Beyond the Sea (Black Mirror)

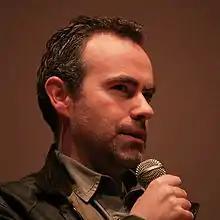
John Crowley directed "Beyond the Sea".

First reports in July 2022 revealed the casting of Aaron Paul, Josh Hartnett, Kate Mara, and Auden Thornton, with the casting of Rory Culkin announced in April 2023. The director was John Crowley. Udo Kramer designed sets for all series six episodes. The soundtrack was composed by Volker Bertelmann and released on 21 July 2023.